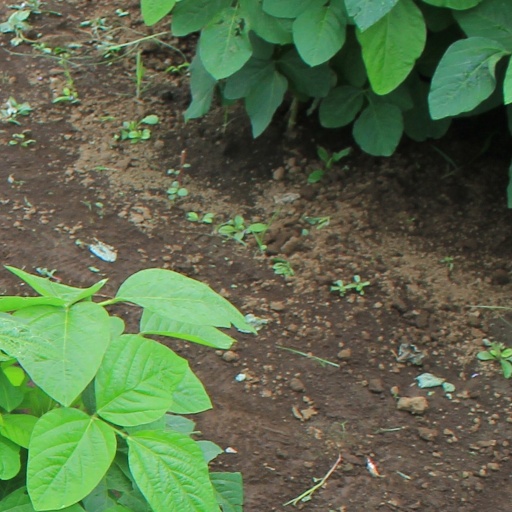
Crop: soybean